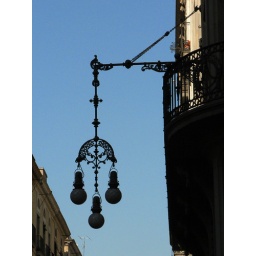
A beutiful street lamp silhouetted against the blue Barcelona sky